2013 Stadium Super Trucks

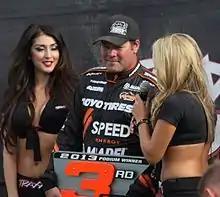
Robby Gordon, the 2013 Stadium Super Trucks champion

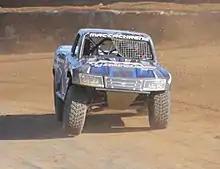
Rob MacCachren finished second in the championship

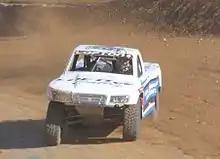
Justin Lofton finished third in the championship

The 2013 Stadium Super Trucks were the inaugural season of Stadium Super Trucks competition. The series marked the revival of off-road racing in stadiums, originally created by Mickey Thompson, and reintroduced by former NASCAR driver Robby Gordon. The trucks were one of four classes available, along with Bigfoot Monster Trucks, Super Trophy Karts, and Super Buggys.